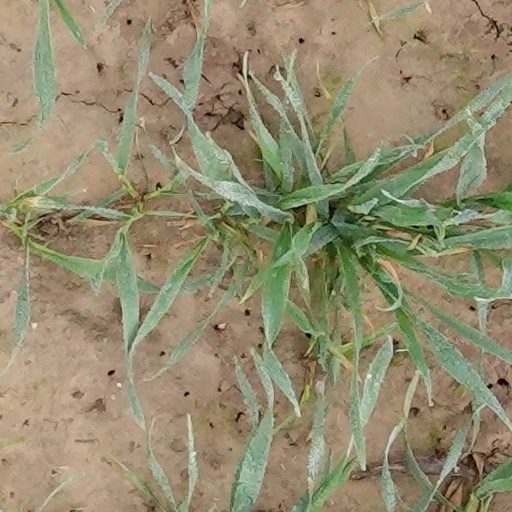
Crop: wheat